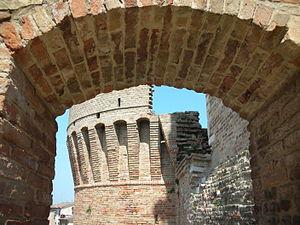
Rocca de Urbisaglia. Tour Nord par l'ancienne porte d'accès
La Rocca de Urbisaglia est une fortification militaire qui remonte au début du XVIᵉ siècle, construite en incluant des ruines de structures médiévales précédentes, à leur tour bâties sur des murs romains.